Krauss-Maffei ML 4000

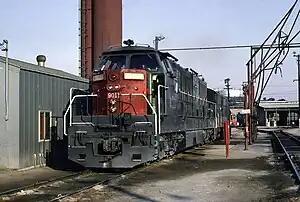
SP 9011 at San Jose, August 1964

The Krauss-Maffei ML 4000 is a diesel–hydraulic locomotive, built between 1961 and 1969 by German manufacturer Krauss-Maffei in Munich, Germany. It generated from two Maybach V16 engines. 37 examples were built in total, for two North American railroads and one South American railroad. They had a short service life and the US examples were withdrawn in 1967–1968.